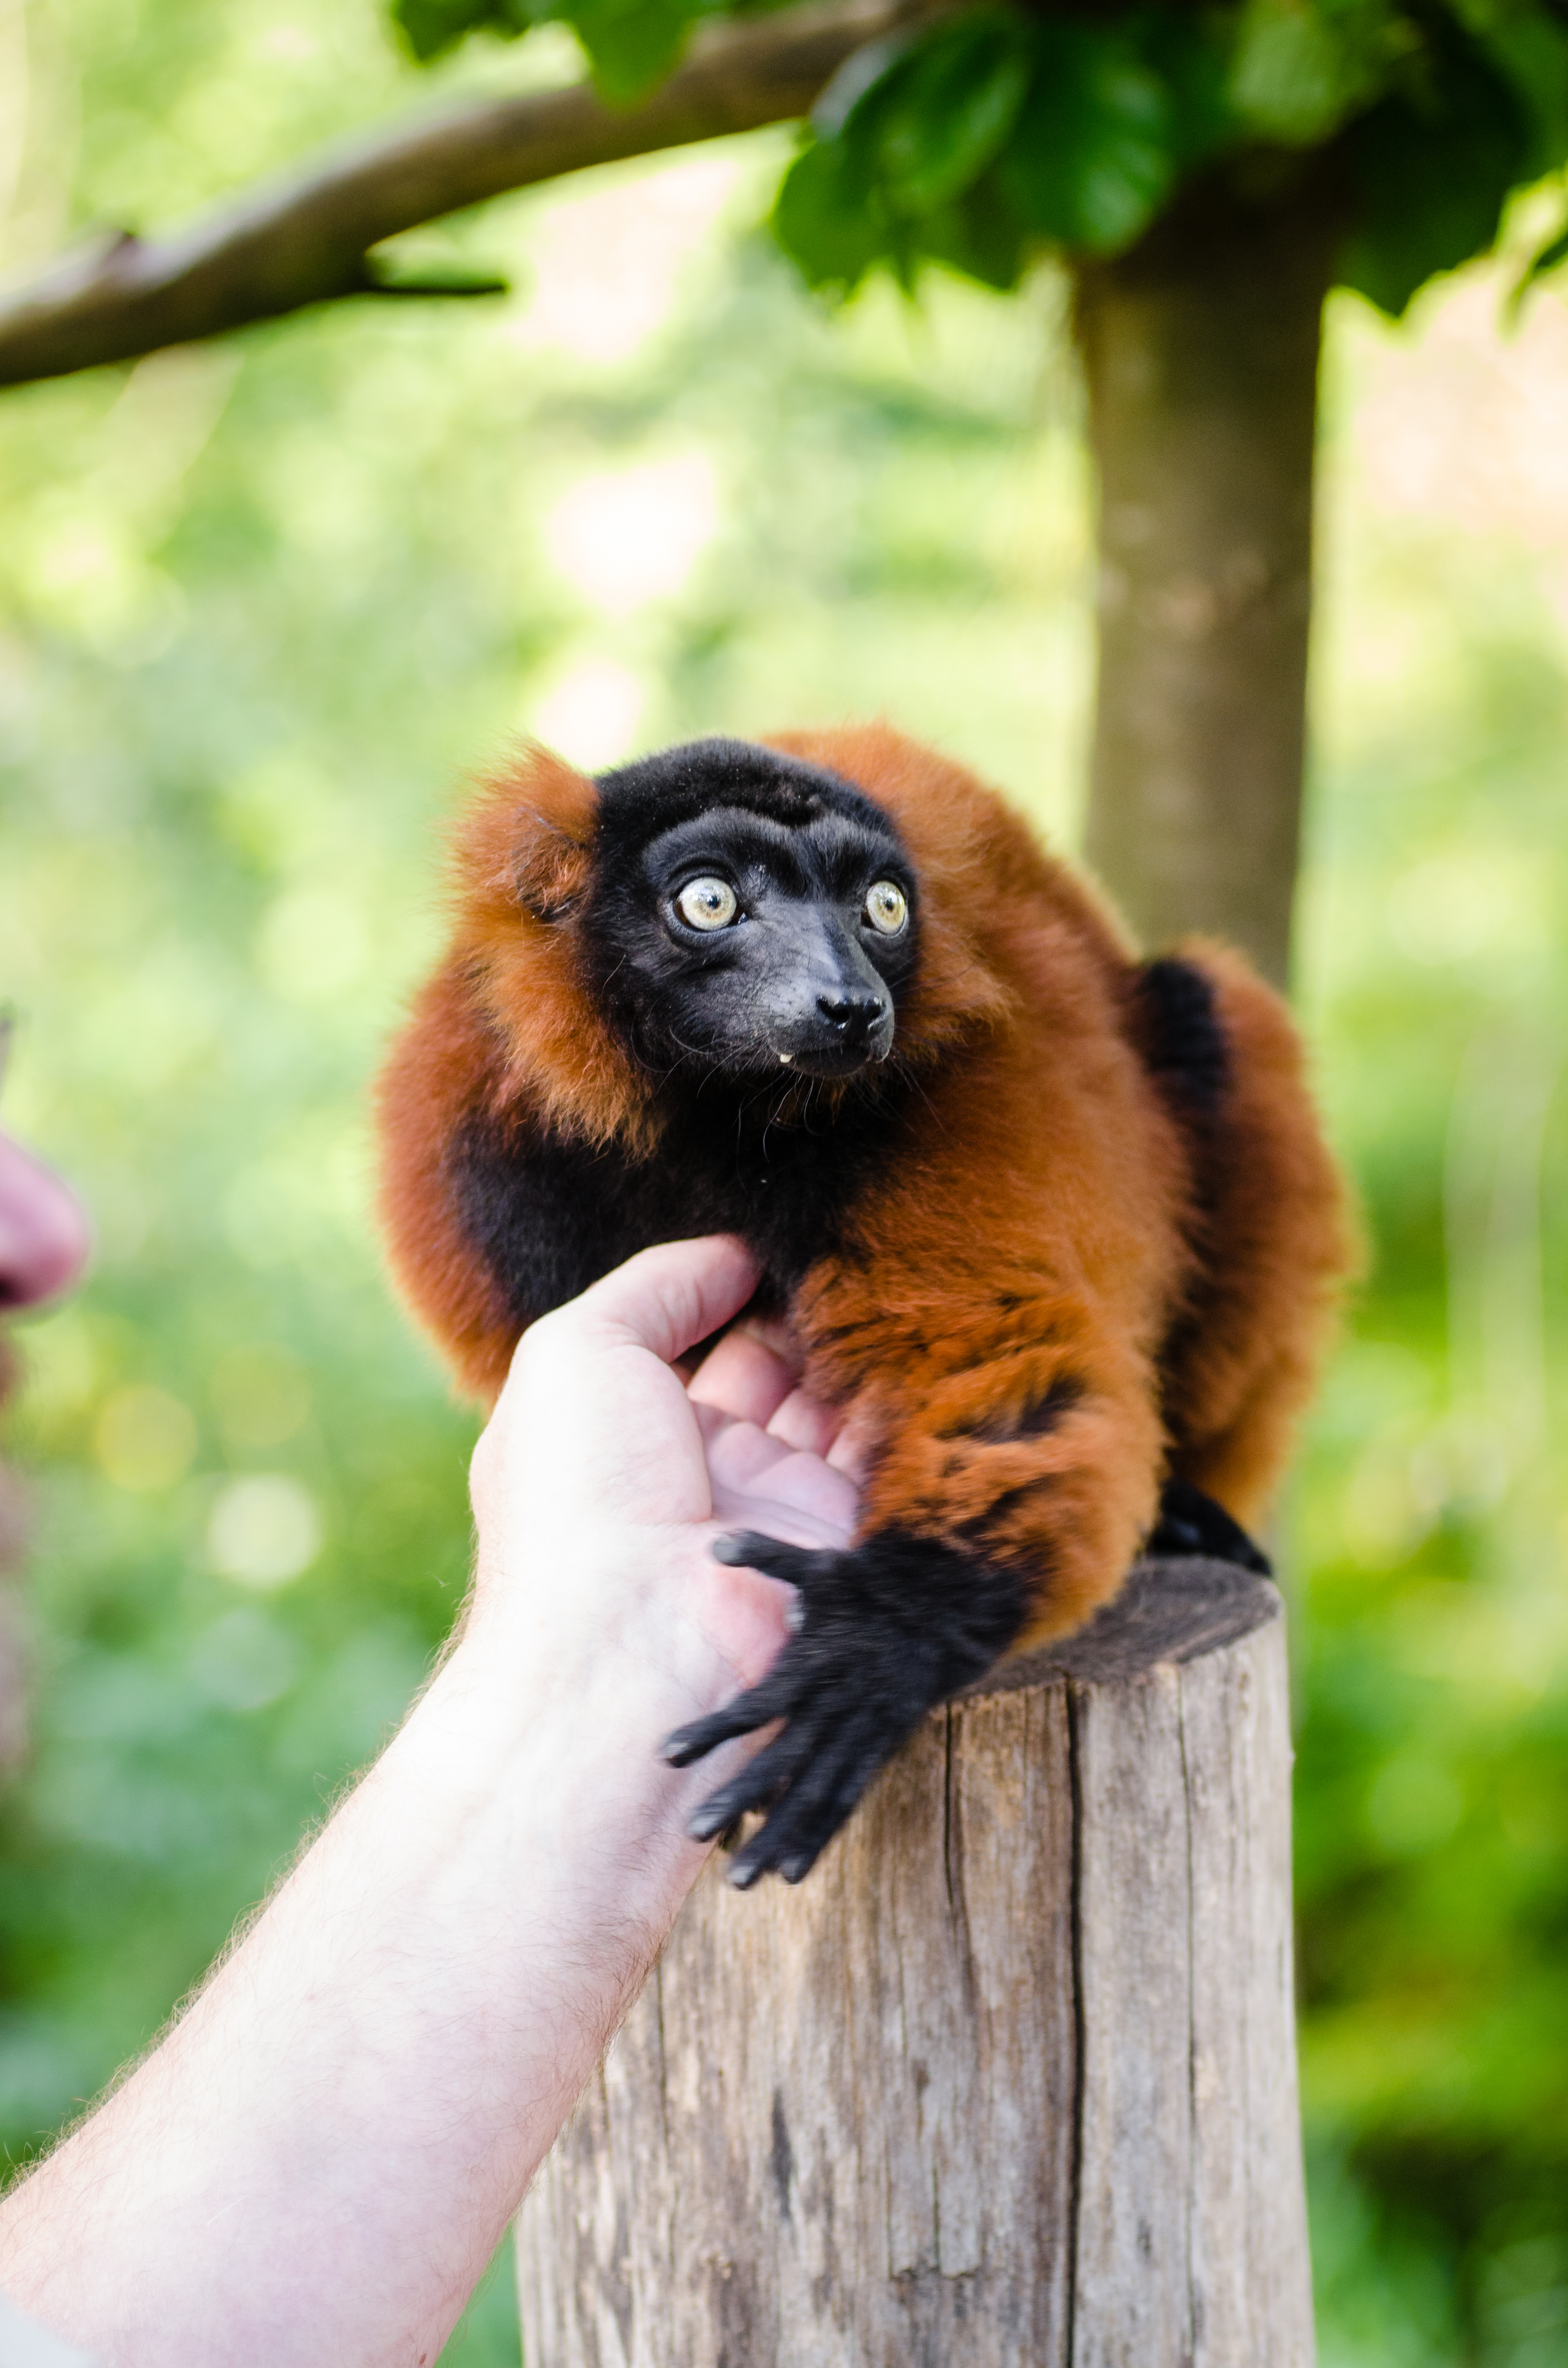
bokeh, feet, cute, wildlife, zoo, red, mammal, nikon, fauna, primate, eyes, hands, orangutan, gibbon, madagascar, zoom, germany, deutschland, f28, nikkor, augen, adorable, lemur, d7000, roter, niedlich, tierpark, 80200mm, ruffed, vari, lemuren, gelsenkirchen, erlebniswelt, fuse, h nde, new world monkey